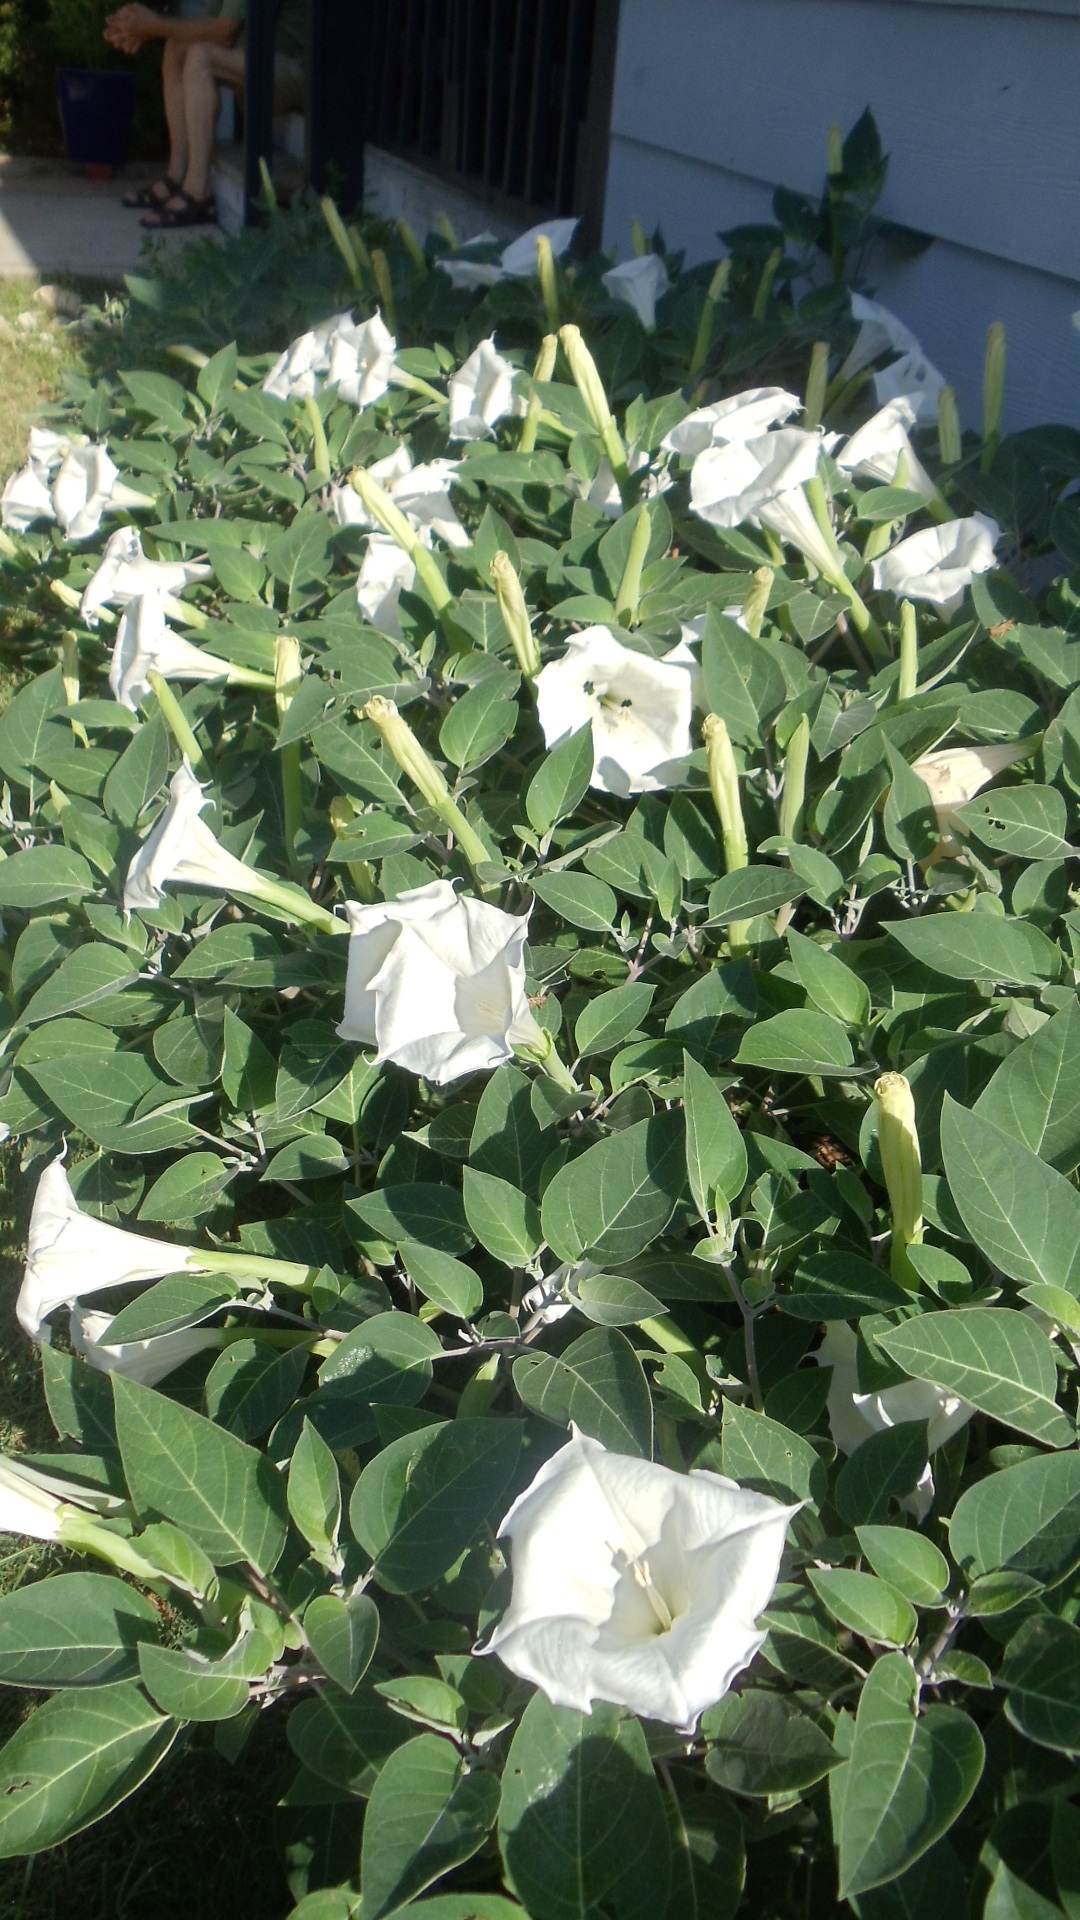
nature, plant, white, flower, pattern, spring, fresh, botany, blooming, garden, flora, shrub, blooms, morning glory, moonflower, jasmine, flowering plant, annual plant, land plant, morning glory family, datura inoxia